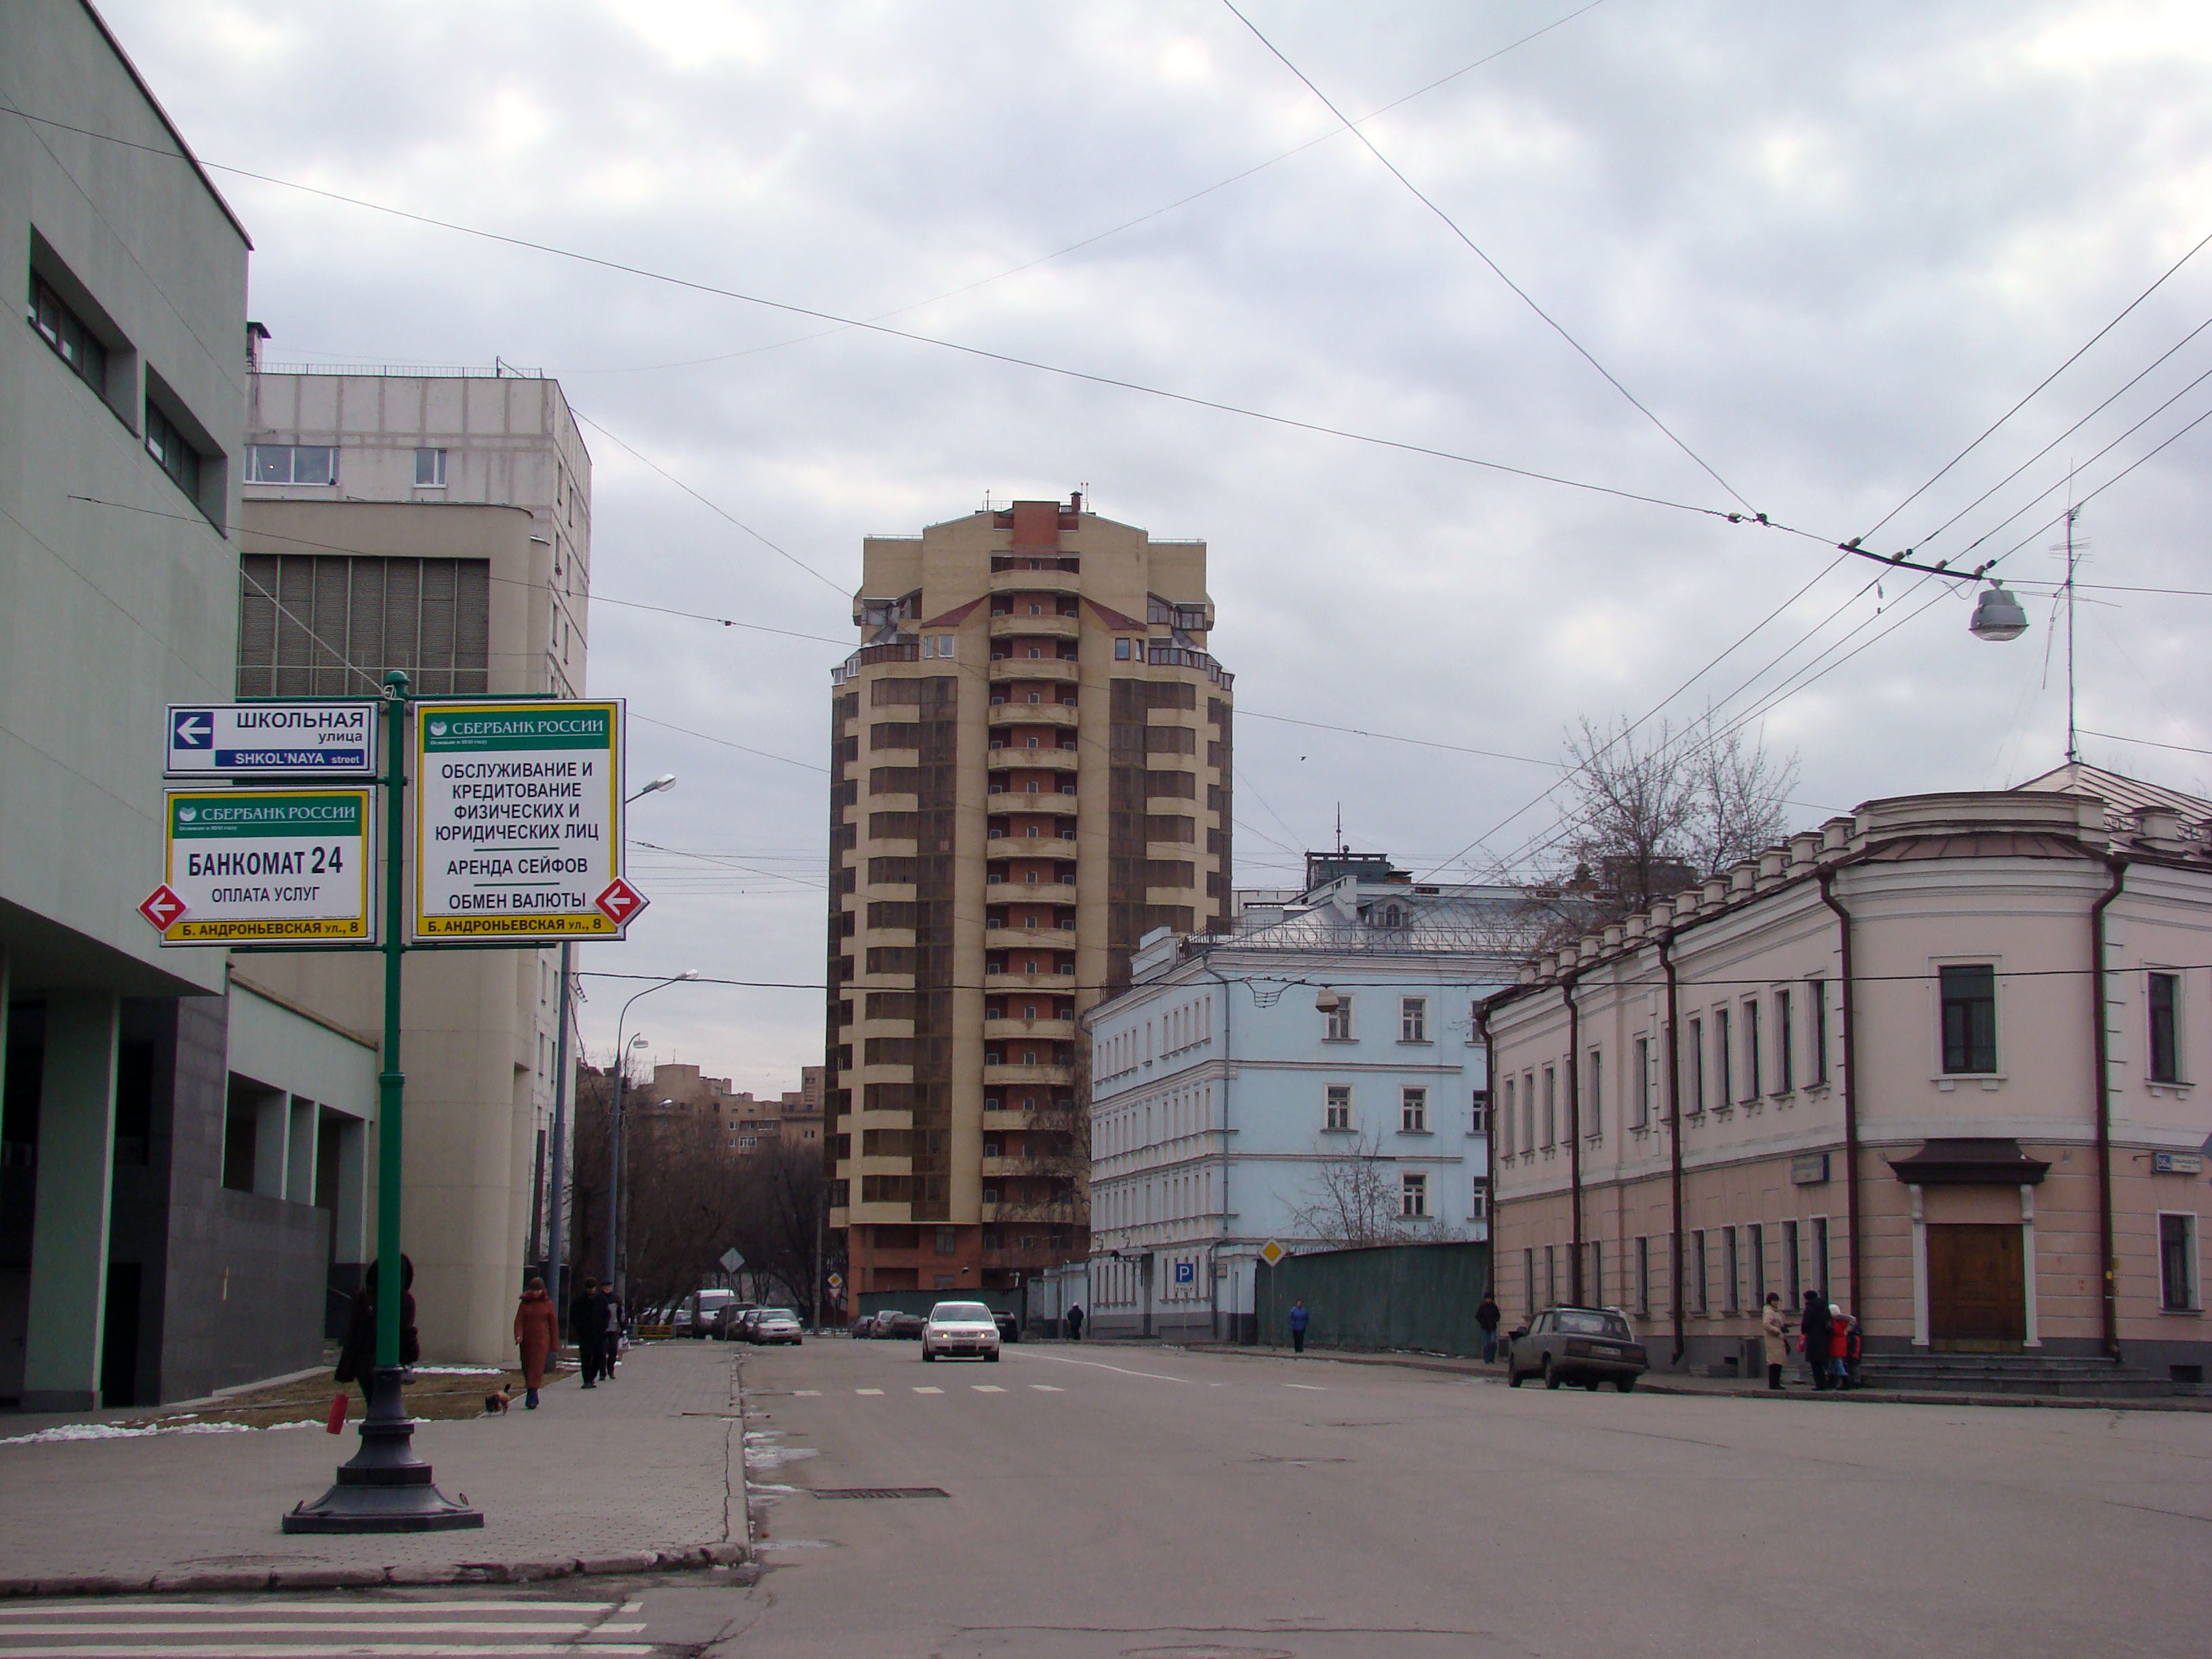
architecture, road, street, town, city, cityscape, downtown, transport, suburb, vehicle, lane, tower block, infrastructure, sony, moscow, russia, cityscapes, moskau, moscou, dsc, h9, dsch9, neighbourhood, urban area, residential area, human settlement